Skyspace Lech

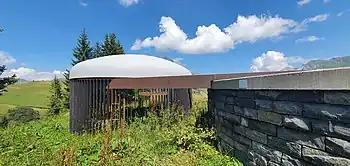
Skyspace Lech

The Skyspace Lech is a walk-in art installation by James Turrell in Tannegg/Oberlech in Vorarlberg (Austria).